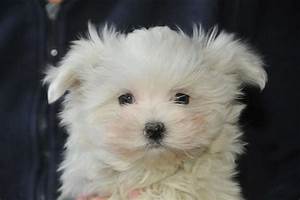
Label: cane